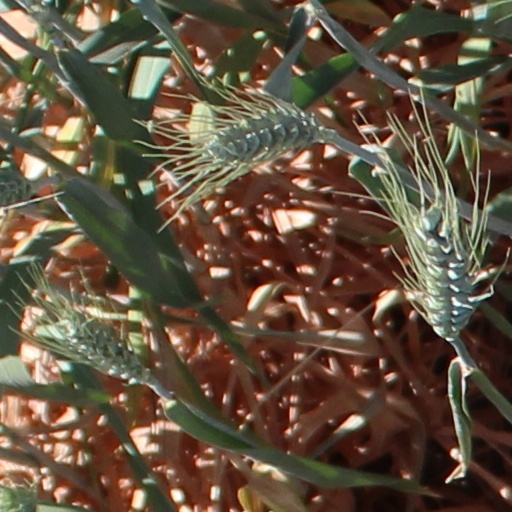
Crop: wheat